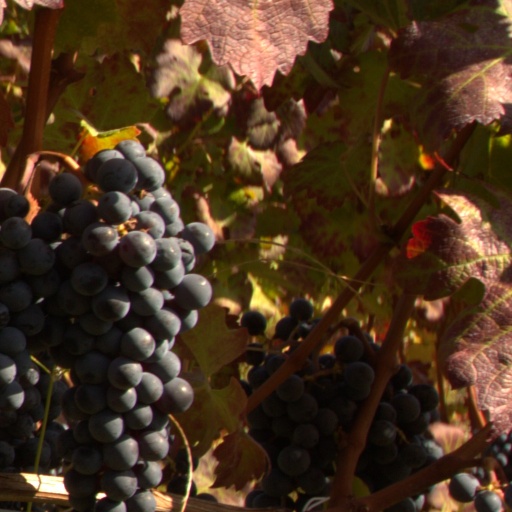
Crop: grape